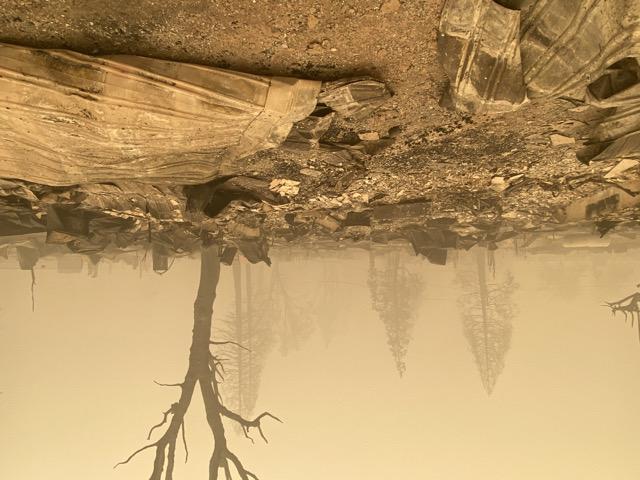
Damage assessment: destroyed